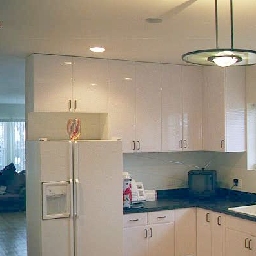
Room type: kitchen